Johnston Hall (Milwaukee, Wisconsin)

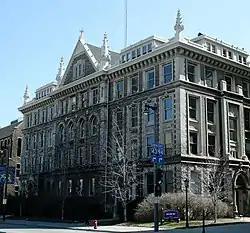
Johnston Hall

Robert A. Johnston Hall (or simply Johnston Hall) is a Gothic-ornamented building in downtown Milwaukee, Wisconsin. The hall houses the J. William & Mary Diederich College of Communication at Marquette University. It was designed by Milwaukee architect Charles D. Crane, completed in 1907 and added to the National Register of Historic Places in 1986.